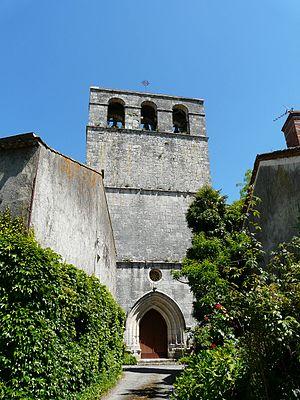
L'église Saint-Laurent-et-Saint-Martin, Conne-de-Labarde, Dordogne, France.
Cet article recense les monuments historiques de l'arrondissement de Bergerac, dans le département de la Dordogne, en France.